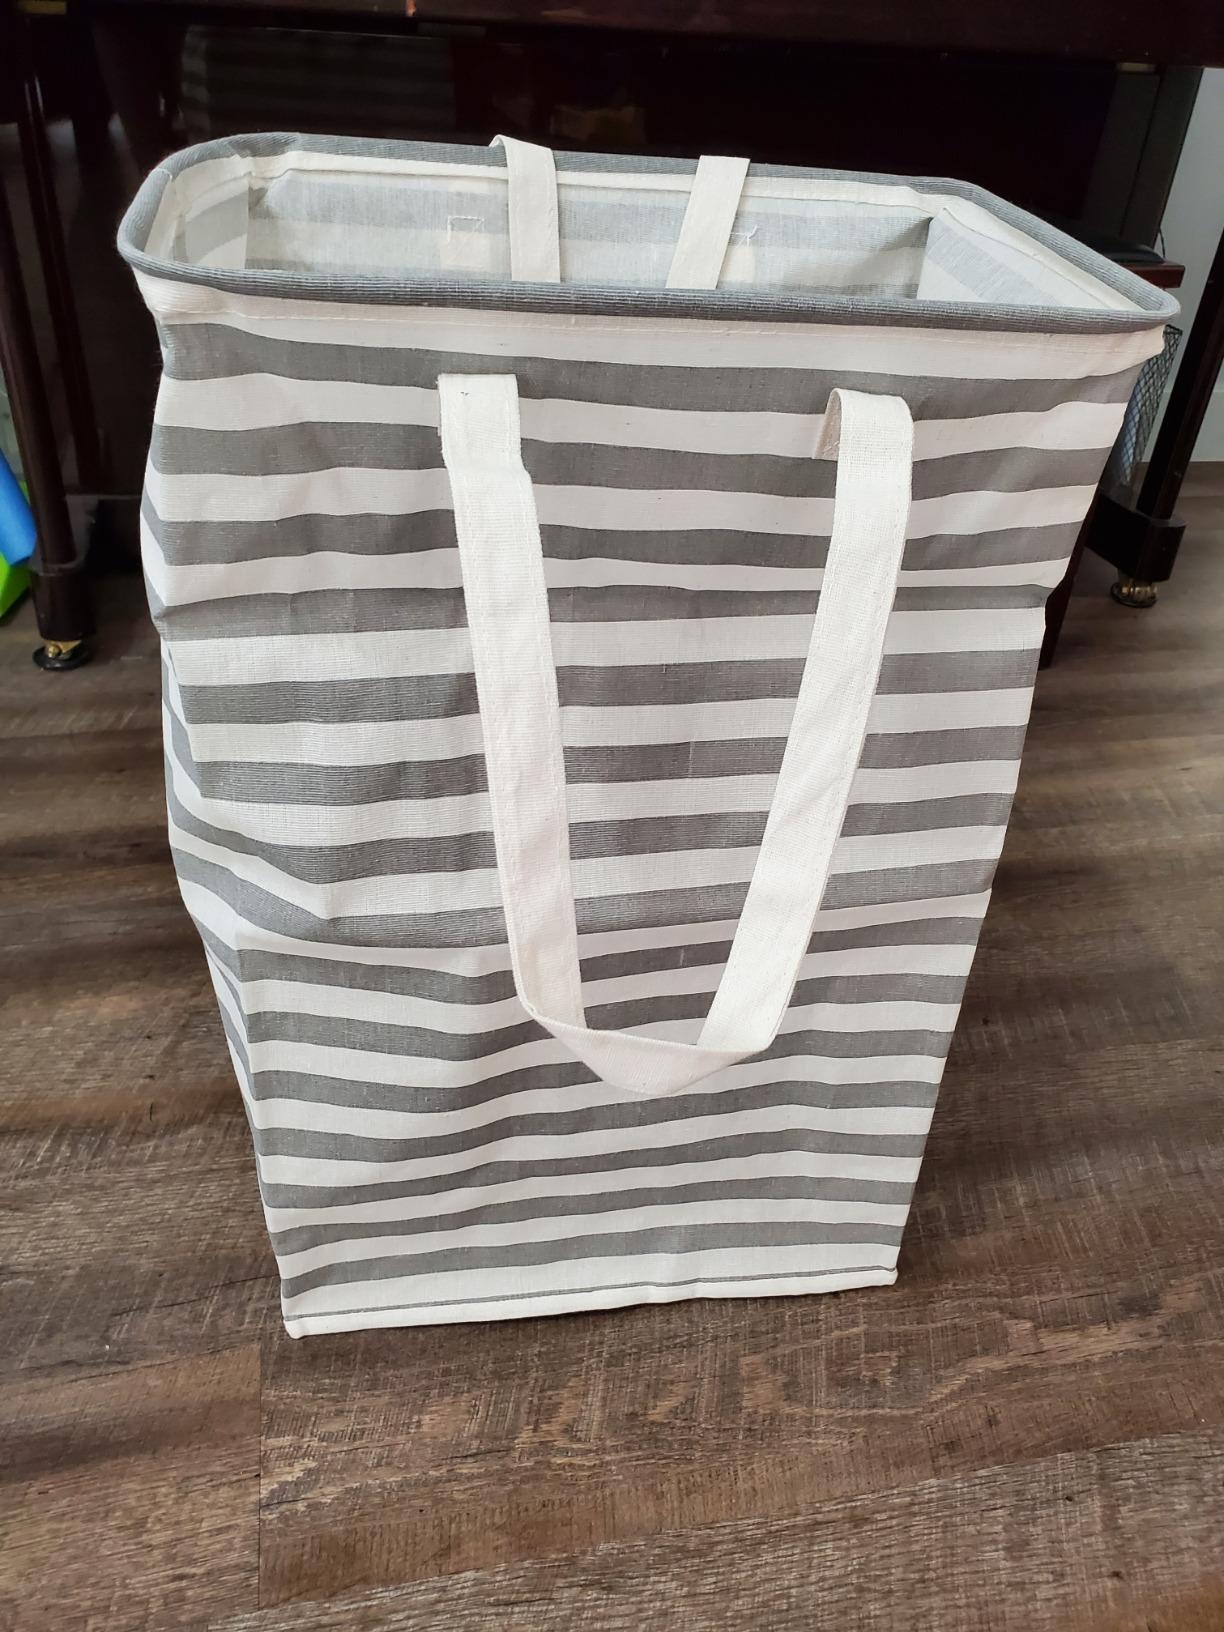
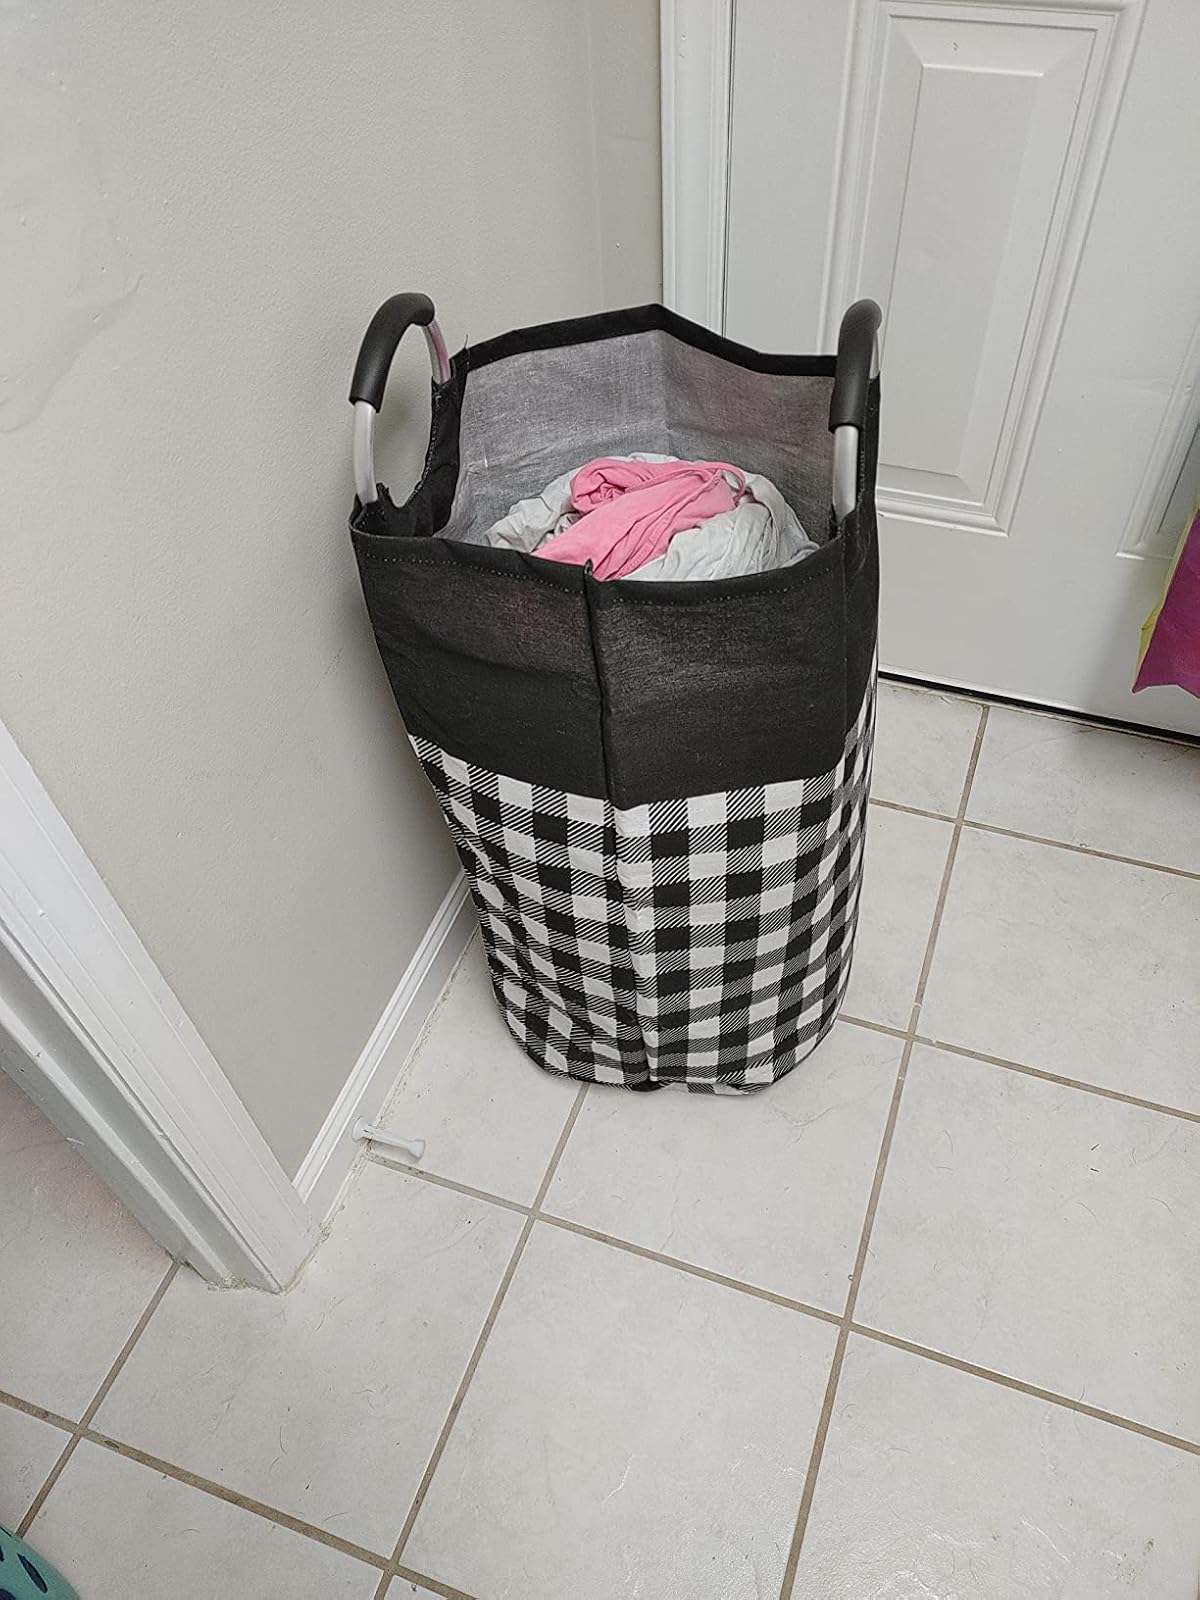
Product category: items_hamper
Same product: no